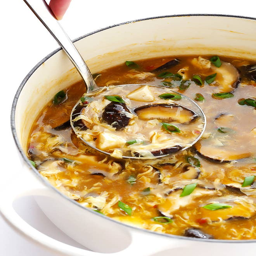
ready in minutes and the perfect way to warm you up on a february night .